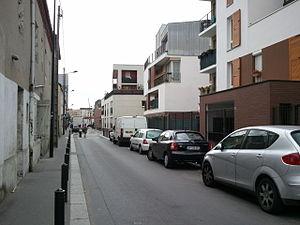
Rue Cristino Garcia à Saint-Denis (La Plaine Saint-Denis)
La Plaine Saint-Denis est un quartier de la Seine-Saint-Denis partagé entre trois communes : Saint-Denis, Aubervilliers, et Saint-Ouen-sur-Seine.